1919 Liga Peruana de Football

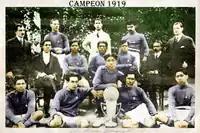
Sport Alianza, champion

The 1918 Primera División was the eighth season of top-flight Peruvian football. A total of 14 teams competed in the league, The champion was Sport Alianza. It was organized by the homonymous entity, Liga Peruana de Football ("Peruvian Football League"), currently known as Professional Football Sports Association.